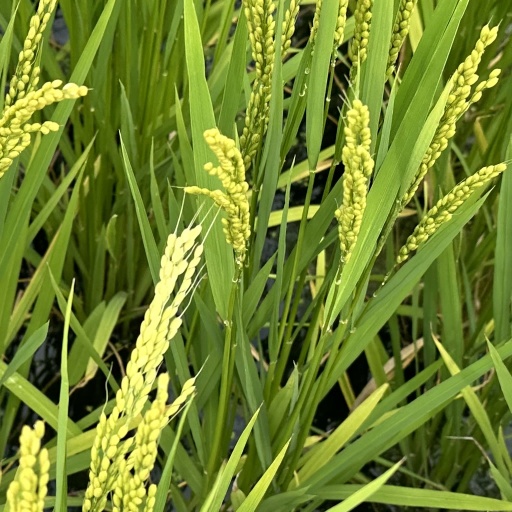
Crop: rice